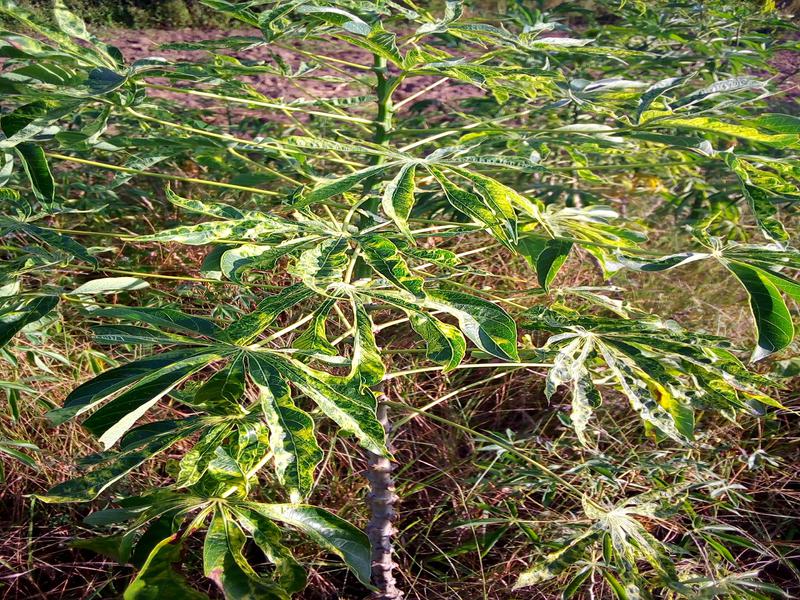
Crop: cassava
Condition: mosaic_disease